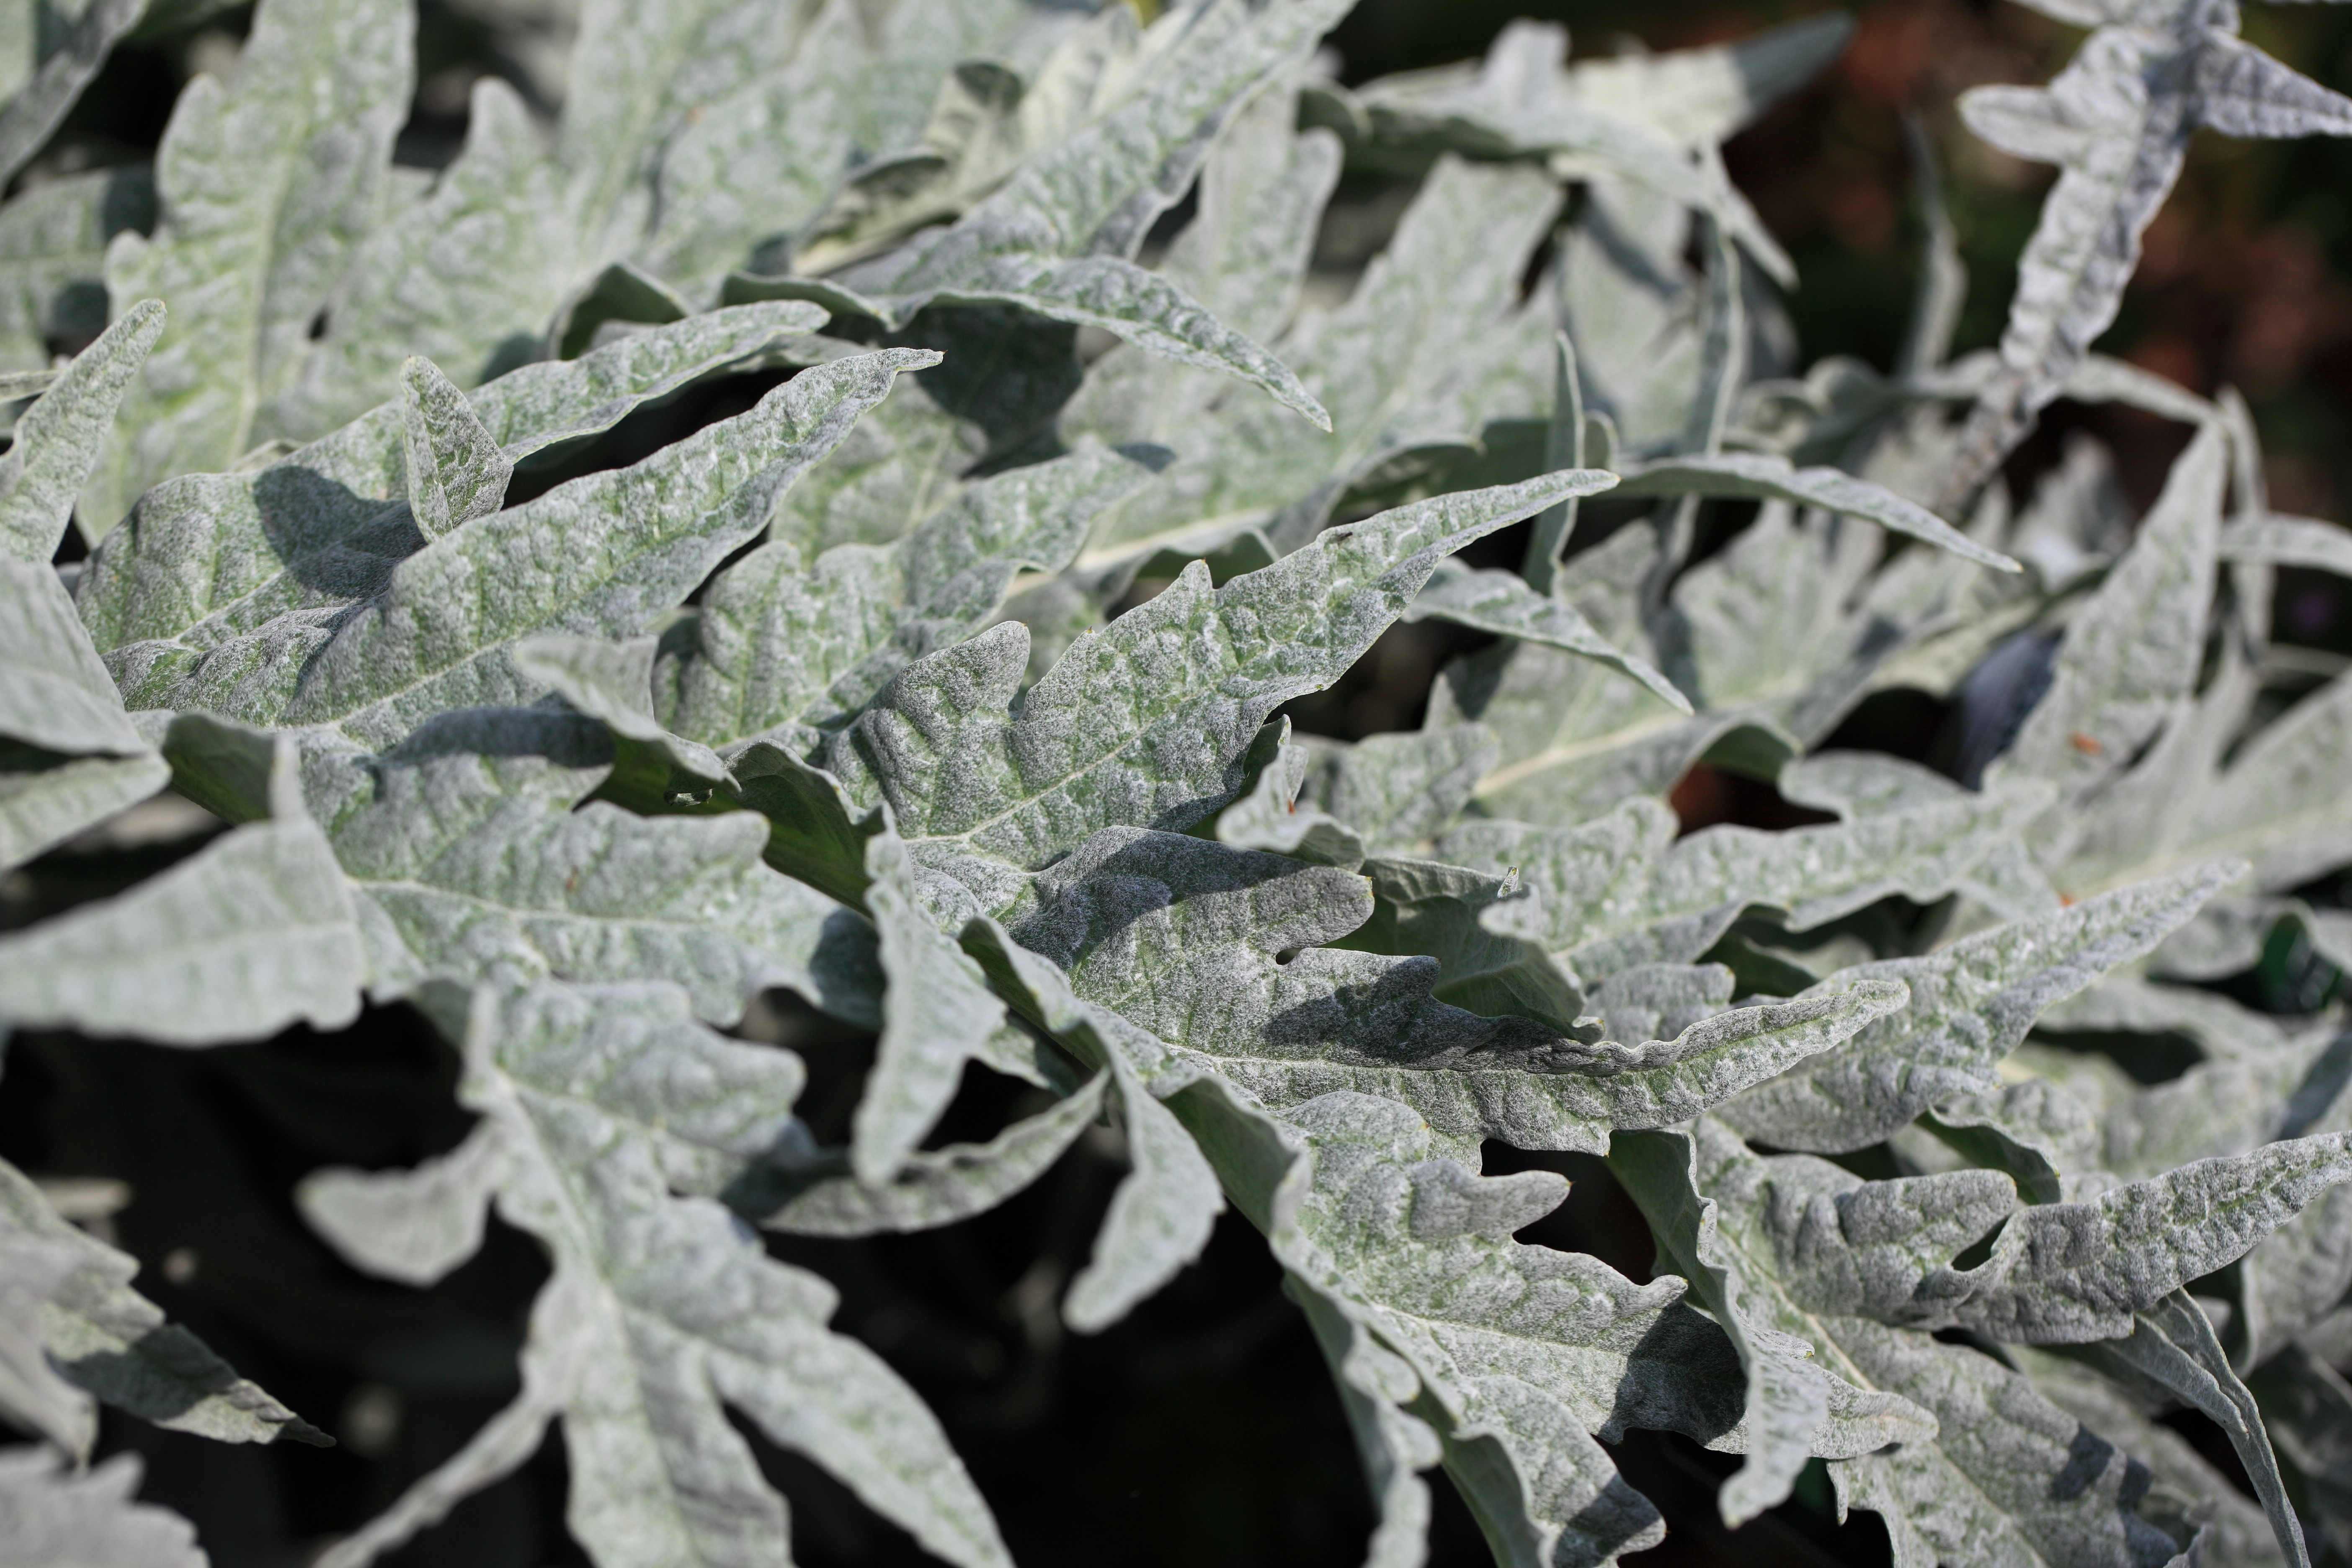
branch, plant, leaf, flower, frost, pattern, green, high, produce, park, flora, cool image, background, shrub, wallpaper, 5d, hires, markii, hi, res, resolution, saitama, hikigun, flowering plant, land plant